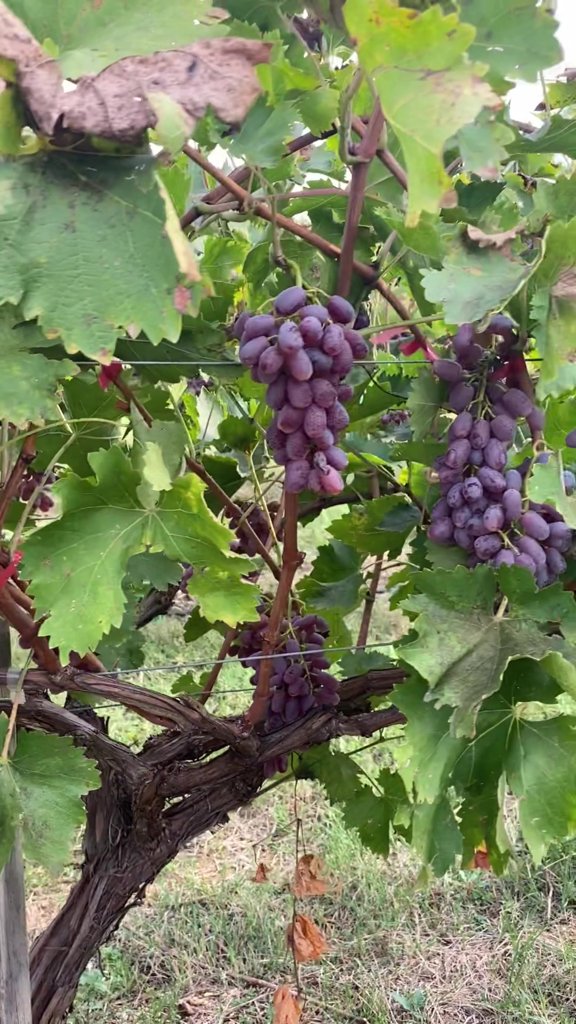
Berries visible: 126
Grape clusters: 4